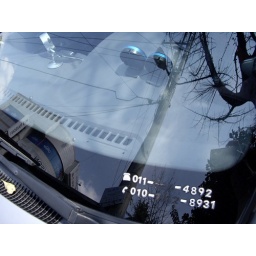
phone number in car window